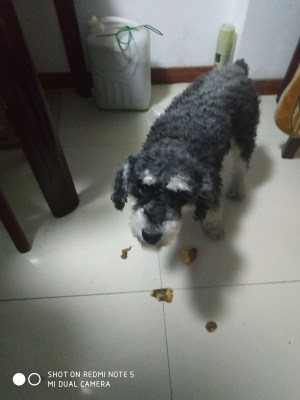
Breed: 2342-n000102-miniature_schnauzer